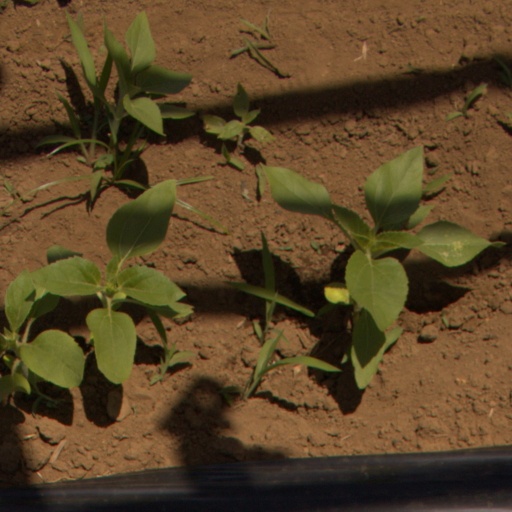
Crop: Jerusalem artichoke